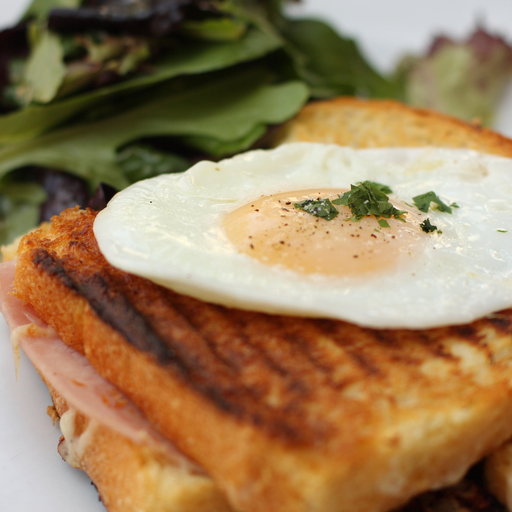
Label: croque_madame